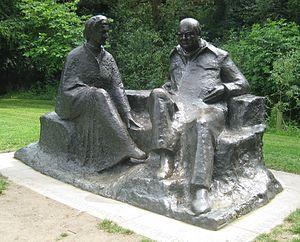
Winston Churchill reçut de nombreux honneurs et prix tout au long de sa carrière d'homme d'État et d'écrivain.
Le manoir de Chartwell ou Chartwell est un manoir du XVIᵉ siècle, de style victorien, construit sur un important domaine de 32 hectares, avec jardin à l'anglaise, à trois kilomètres au sud de Westerham, dans le Kent, en Angleterre, au Royaume-Uni. Il fut la résidence officielle principale du célèbre Premier ministre du Royaume-Uni Sir Winston Churchill entre 1922 et 1965, date de sa disparition. Actuellement musée du National Trust for Places of Historic Interest or Natural Beauty, la maison est classée Grade I aux Monuments historiques du Royaume Uni, et les jardins sont classés Grade II.